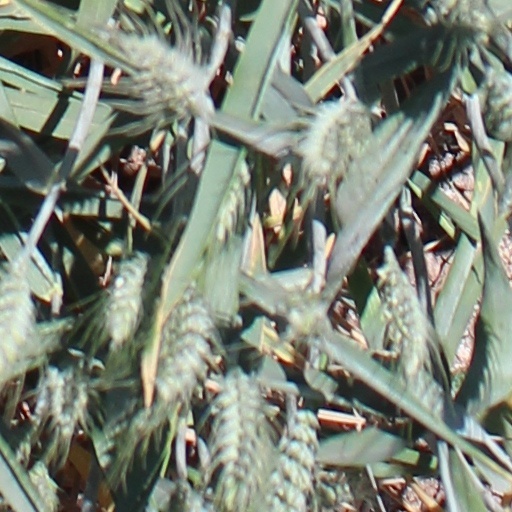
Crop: wheat